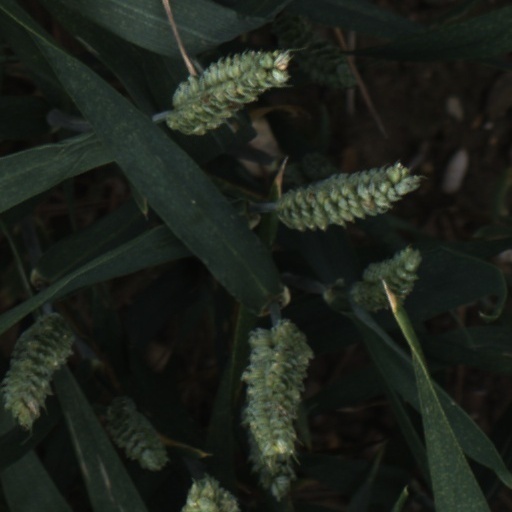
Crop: wheat